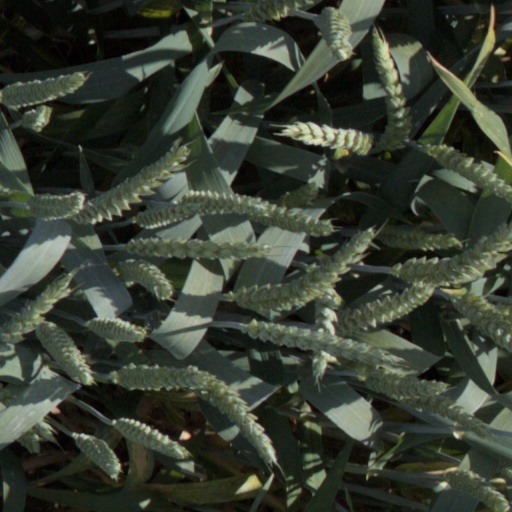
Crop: wheat